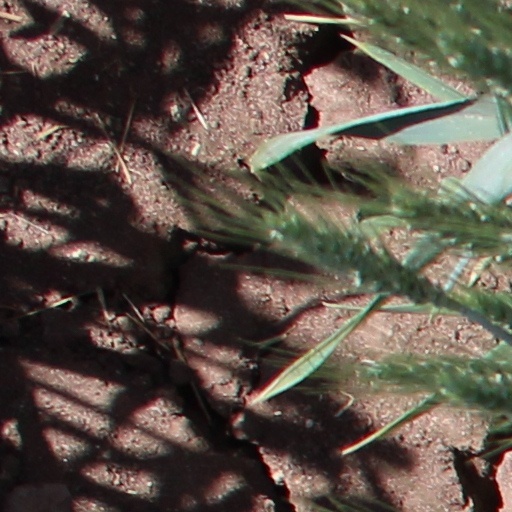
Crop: wheat